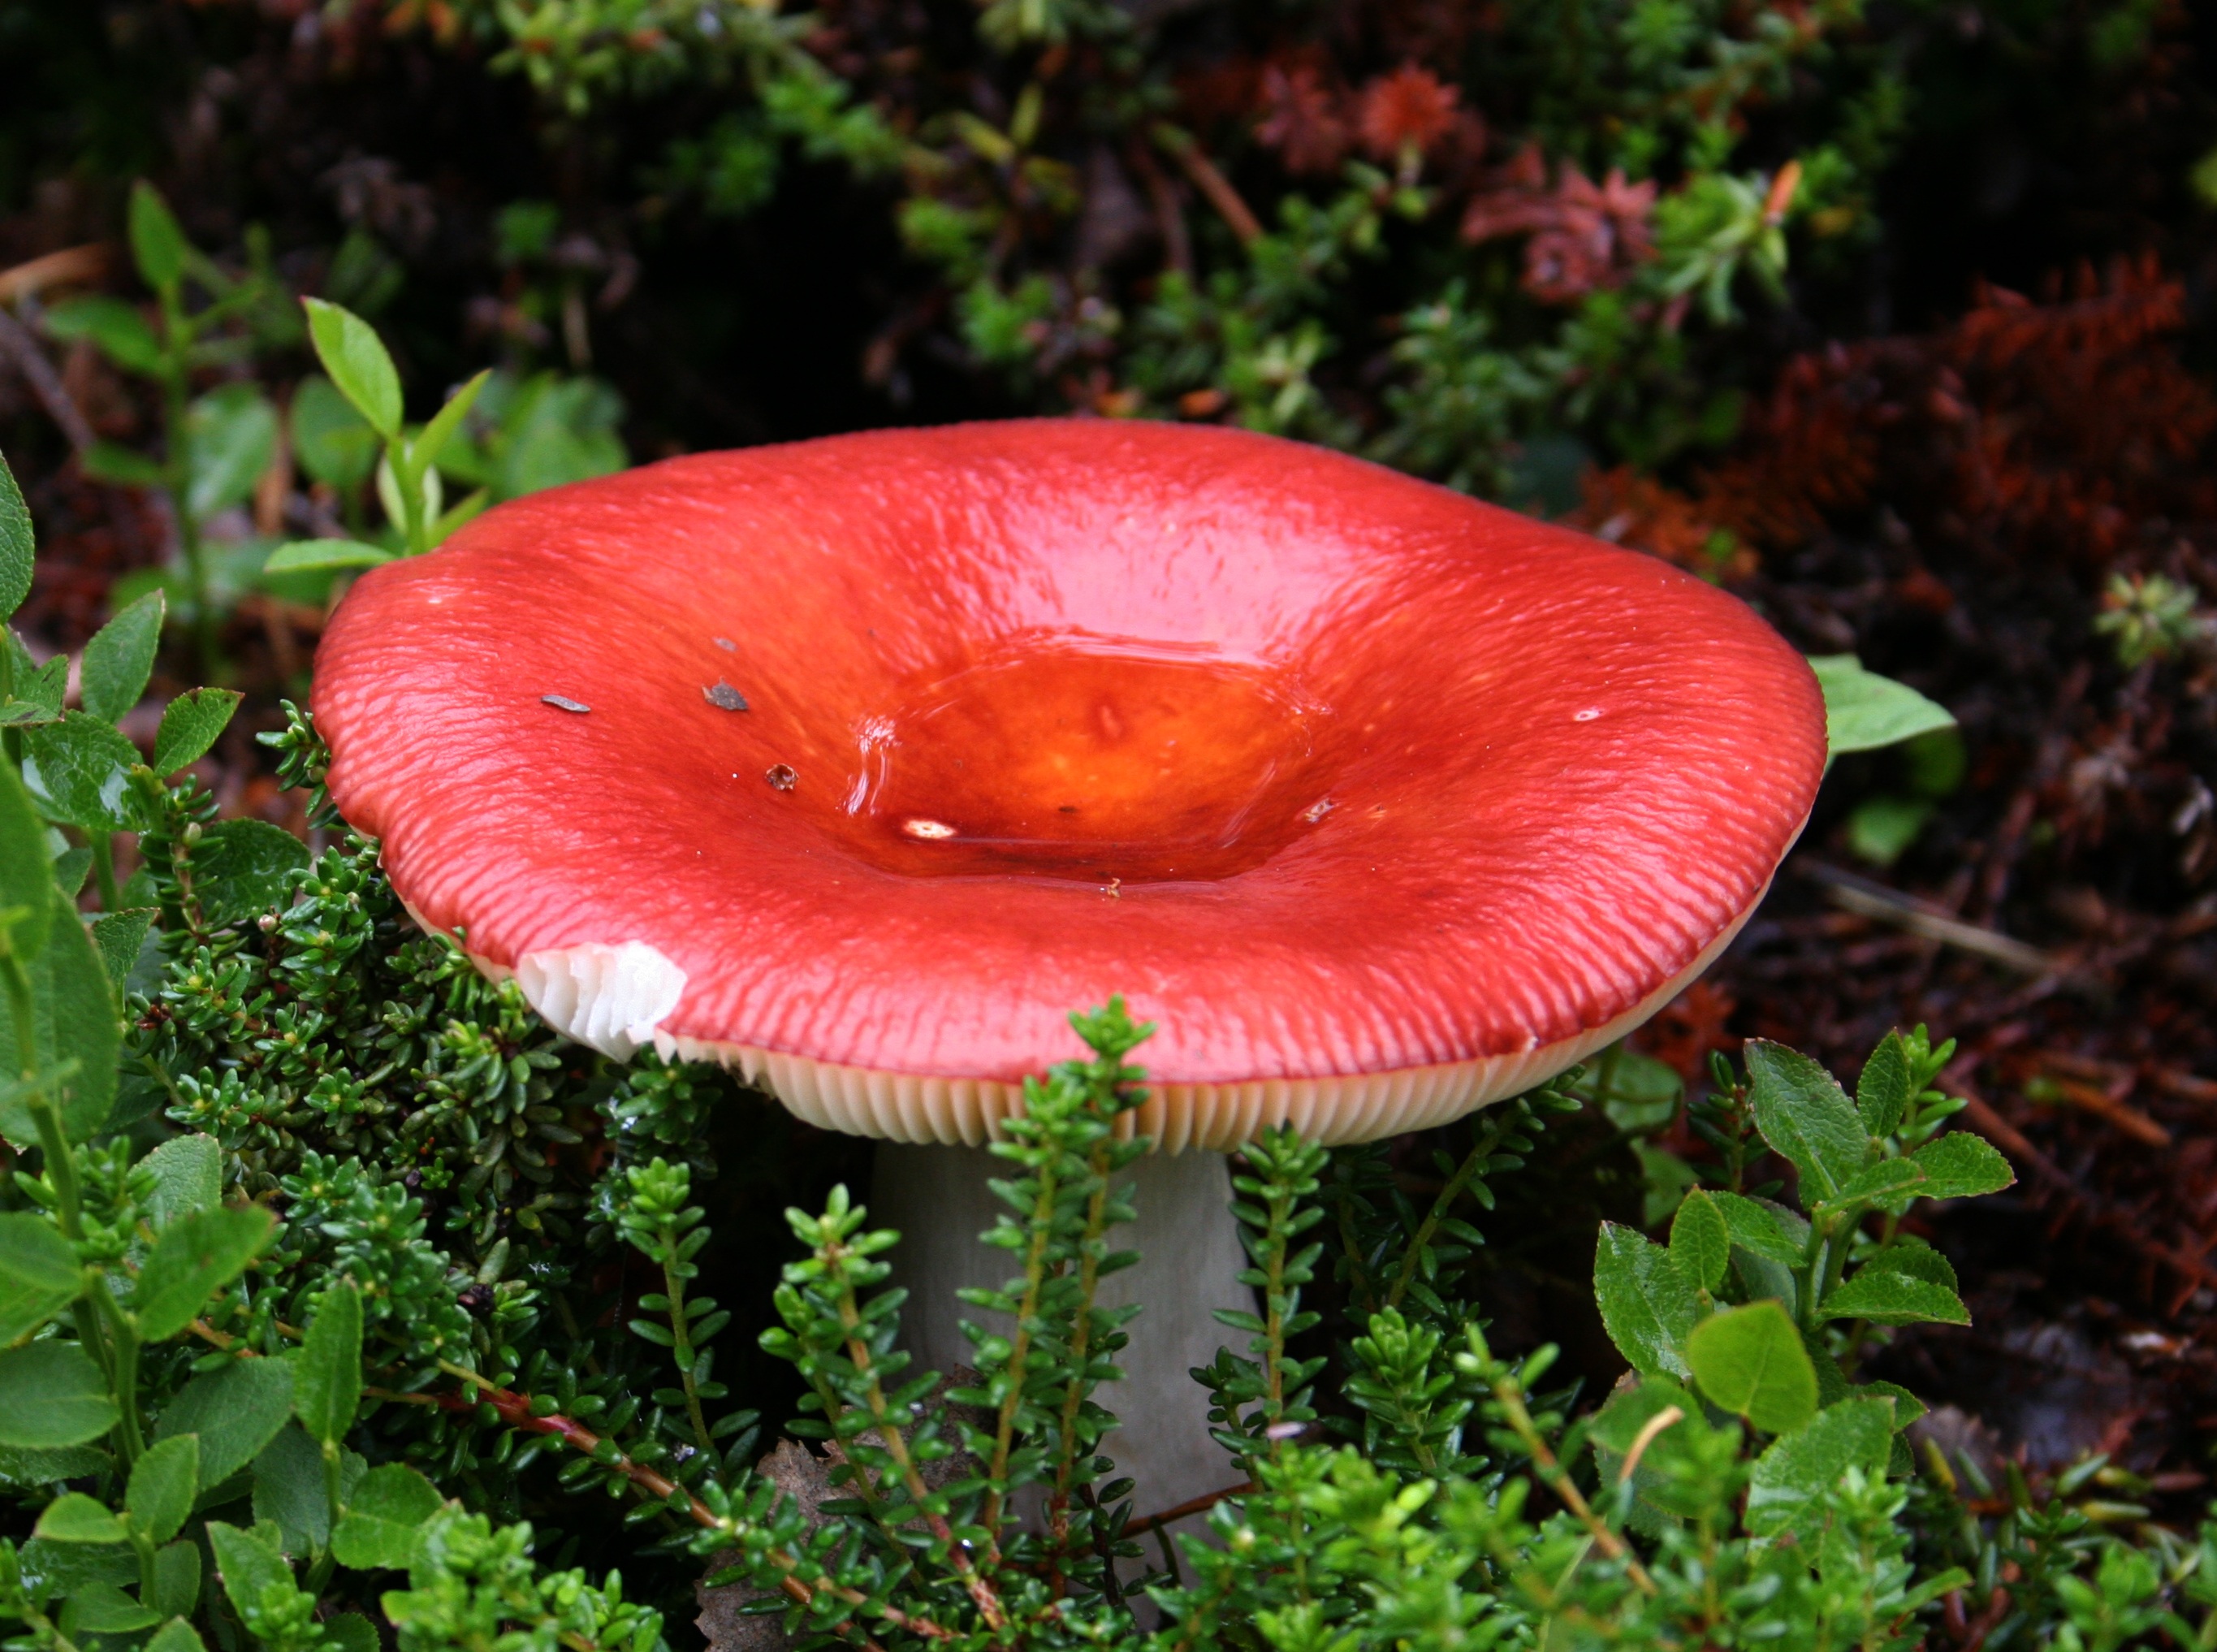
nature, forest, flower, autumn, botany, mushroom, flora, fungus, fly agaric, toxic, agaric, bolete, macro photography, medicinal mushroom, penny bun